History of Seattle Sounders FC

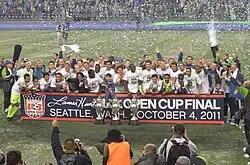
Sounders FC players with the '09, '10, and '11 U.S. Open Cup trophies.

The Sounders began the 2011 season by hosting the opening match of the MLS season for the third straight year. The club hosted the Los Angeles Galaxy, and lost 1–0. On April 22, 2011, in a match against the Colorado Rapids, Seattle's star midfielder Steve Zakuani suffered a broken leg in a challenge by the Rapids' Brian Mullan, which ended his season. Despite setbacks and a slow start to the season (the club won just 3 of its first 10 matches), the Sounders went on to finish the season with the second-best record in the league at 18 wins, 9 draws, 7 losses, and qualified for the playoffs for a third consecutive year. On October 4, 2011, Seattle won its third consecutive U.S. Open Cup, becoming the first club to do so in 42 years, as they defeated the Chicago Fire 2–0 in front of another tournament record crowd of 35,615 at CenturyLink Field. In the MLS playoffs, Seattle lost its Western Conference semi-final series 3–2 on aggregate to Real Salt Lake. The club dug itself a hole by losing 3–0 in Salt Lake, and could only net two goals in the second leg at home.